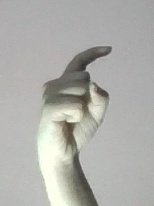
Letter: ra